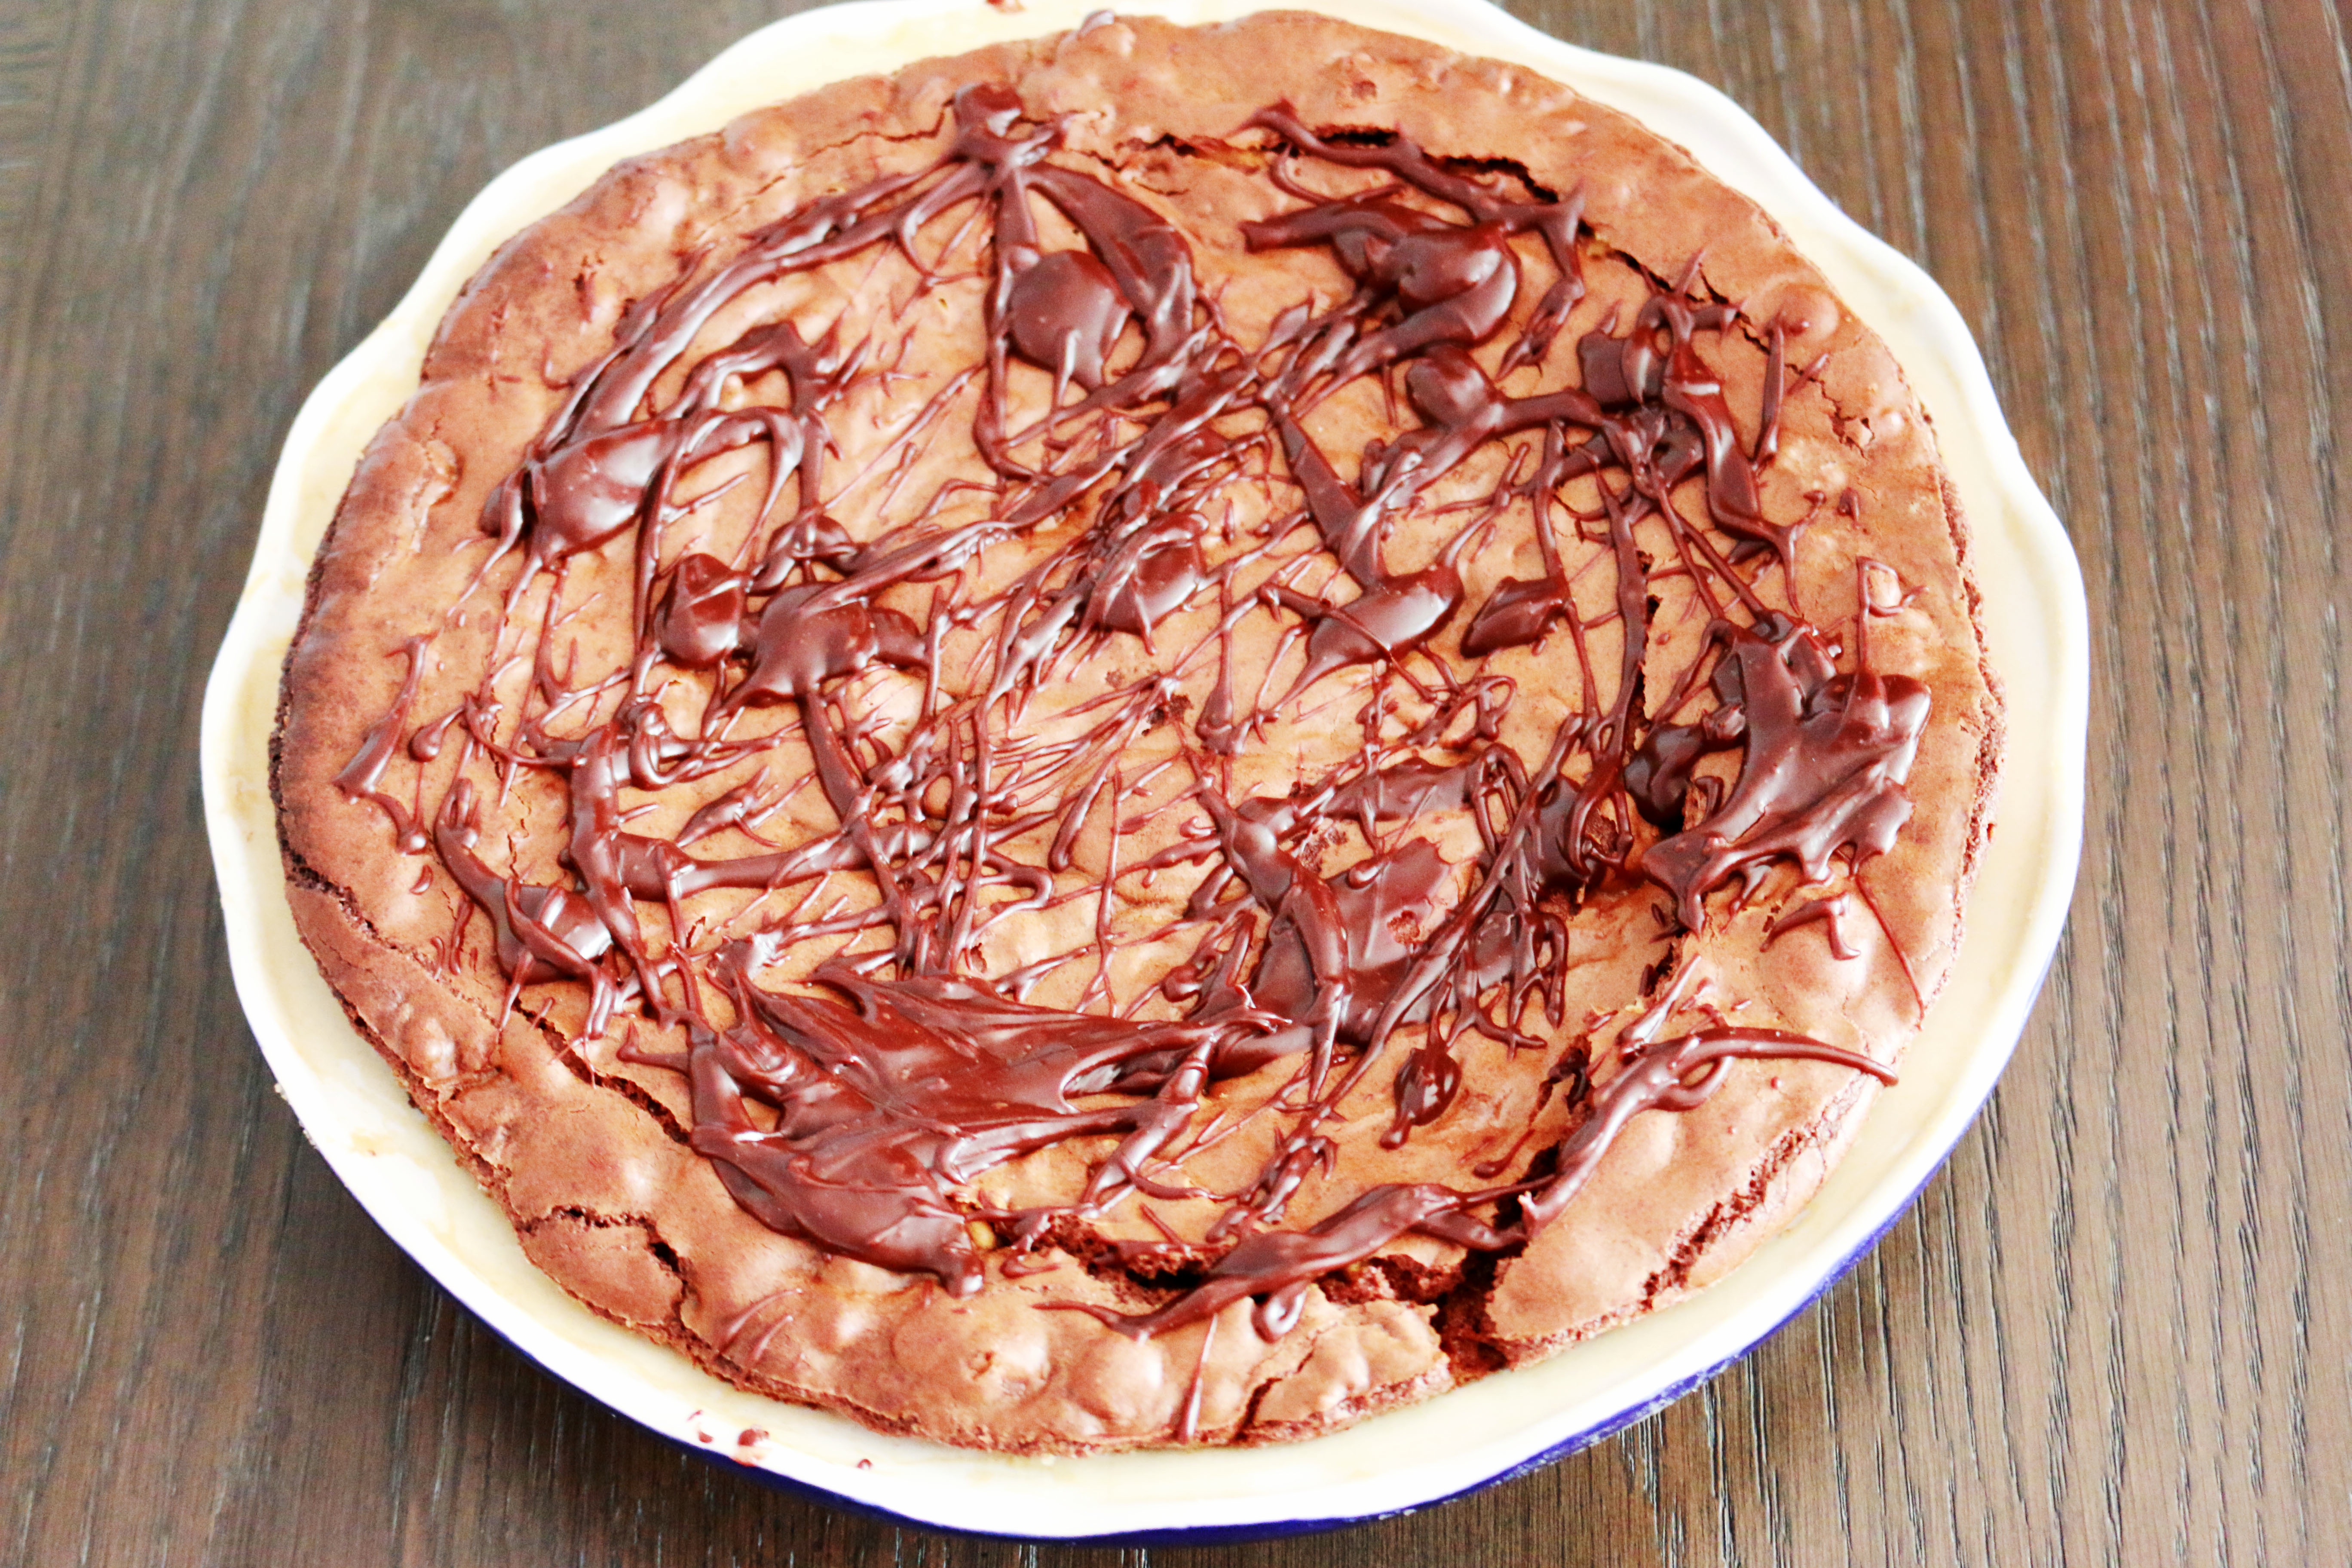
dish, meal, food, produce, vegetable, breakfast, dessert, meat, cuisine, flowering plant, land plant